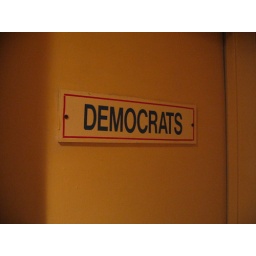
Democrats - bathroom sign at the White Dog in Philly